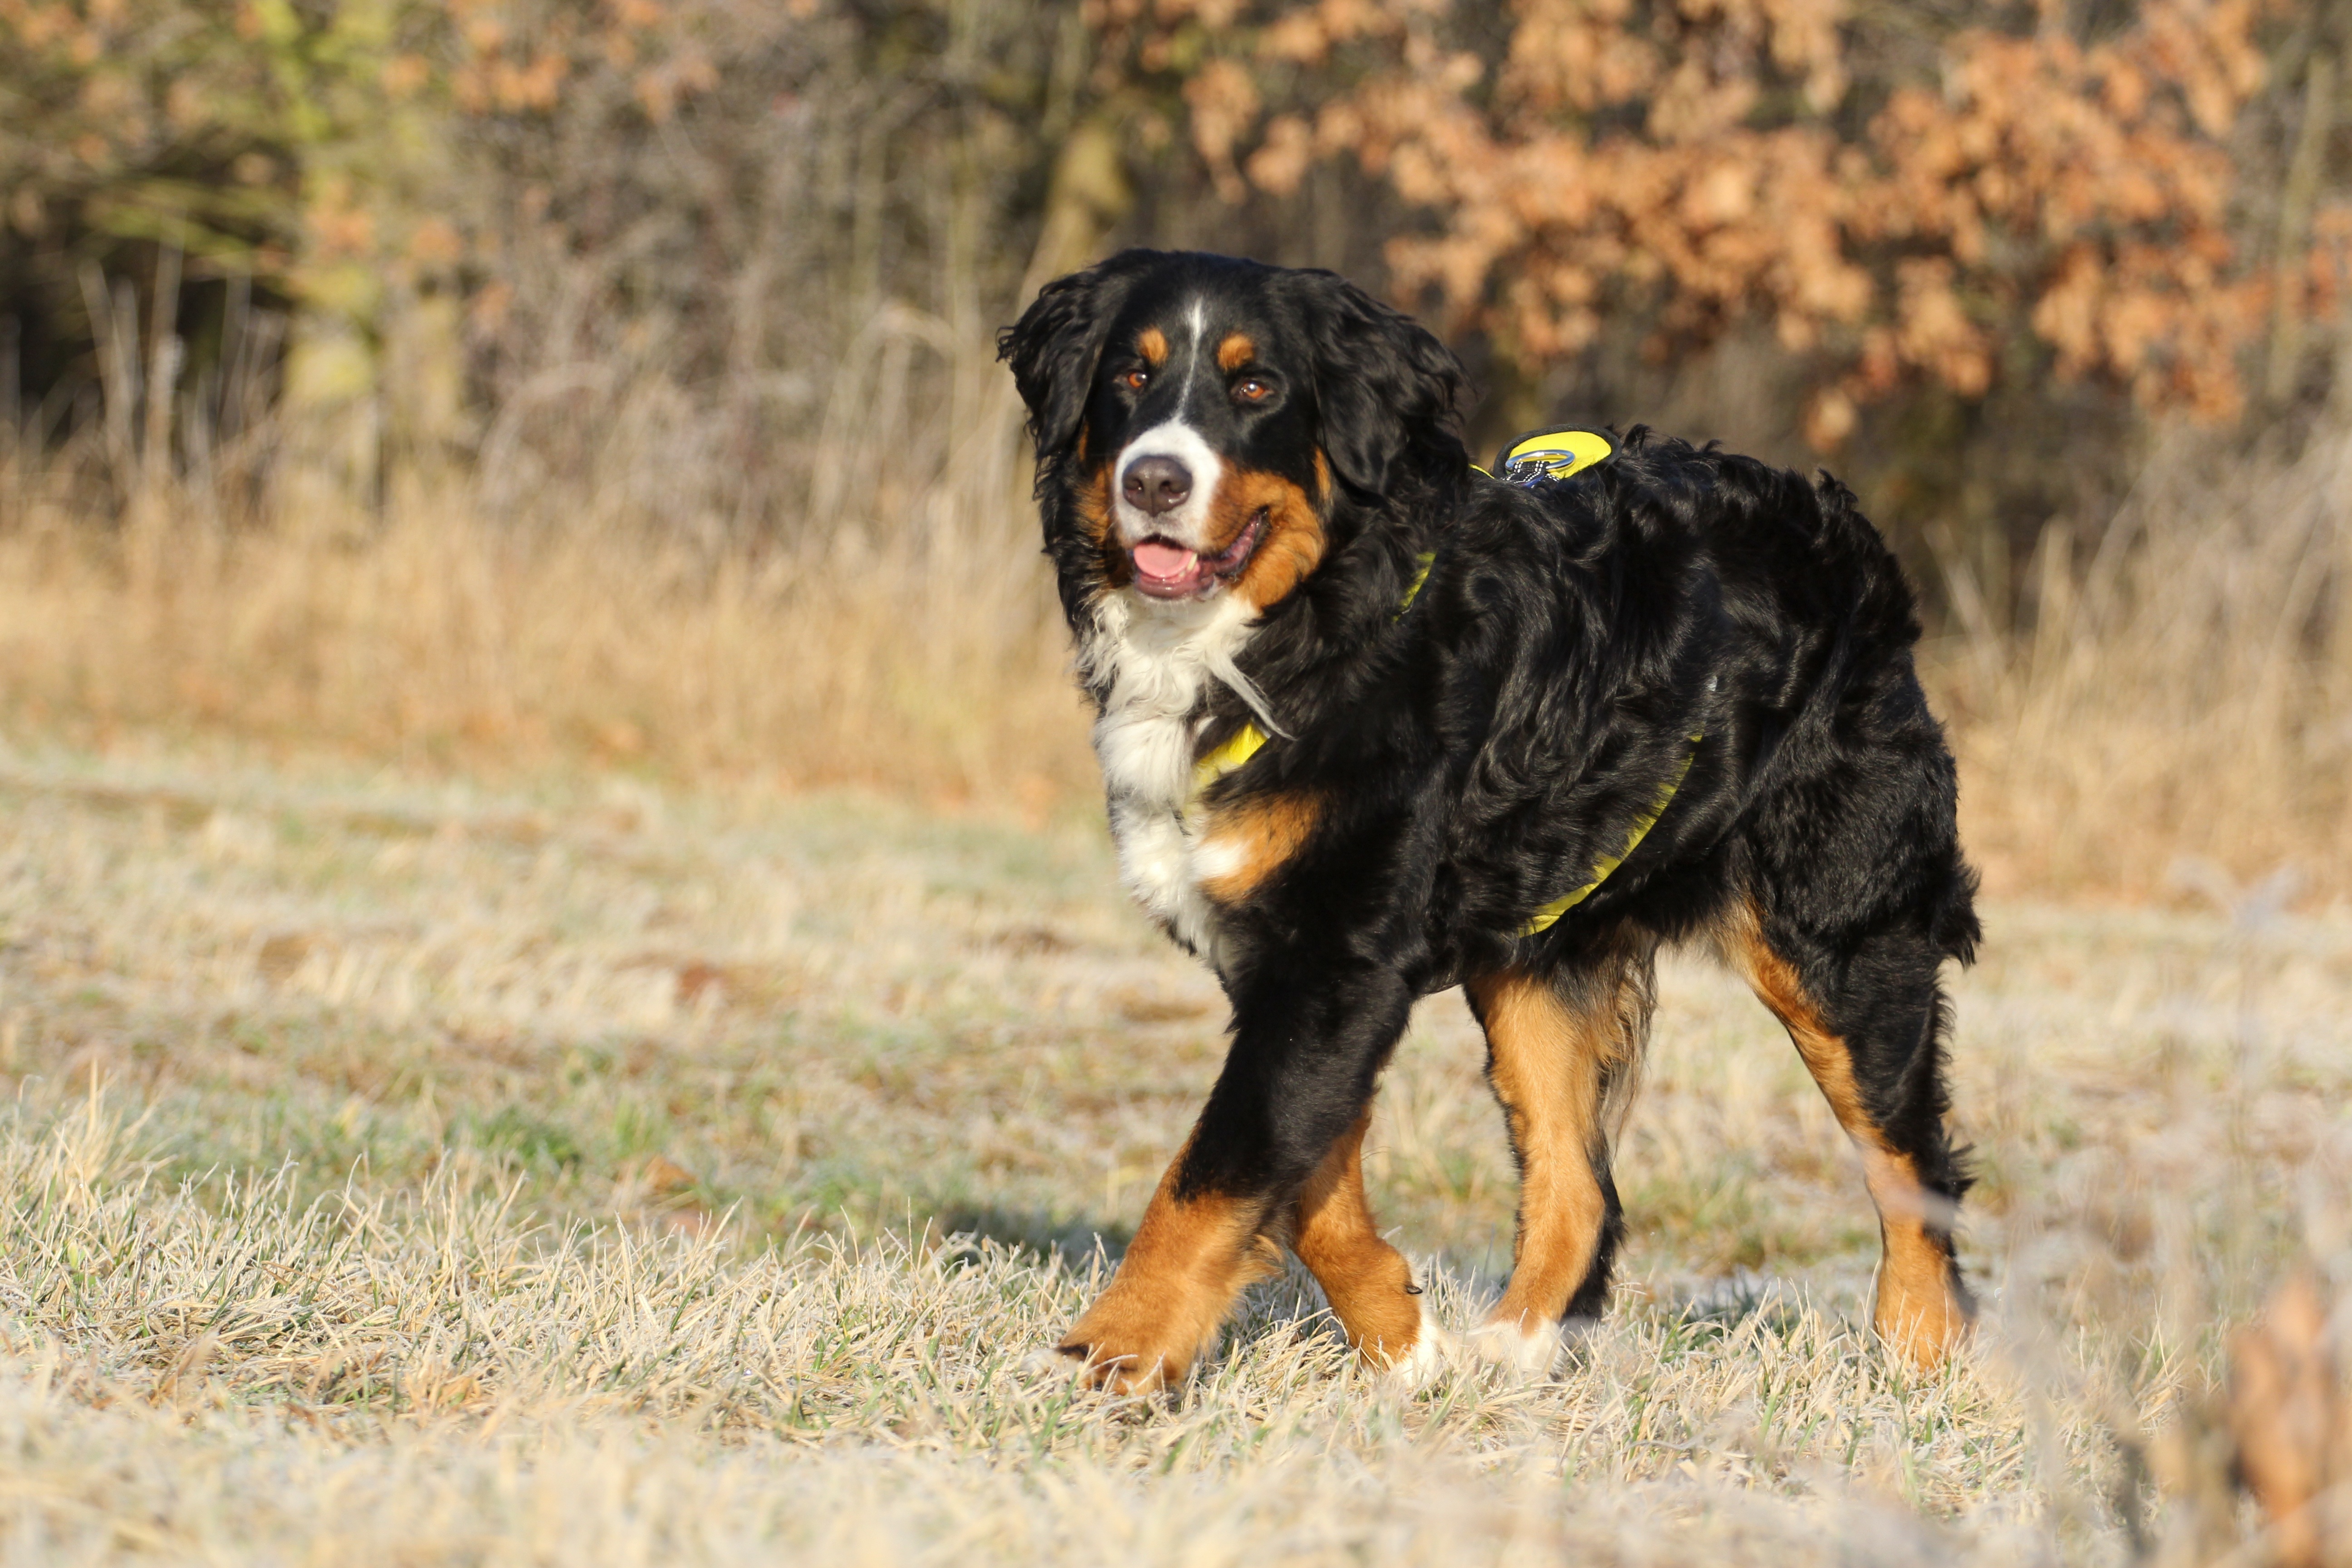
dog, mammal, snout, dog breed, bitch, bernese mountain dog, entlebucher mountain dog, black and white dog, dog like mammal, carnivoran, dog breed group, greater swiss mountain dog, appenzeller sennenhund, companion dog, bernese cattle